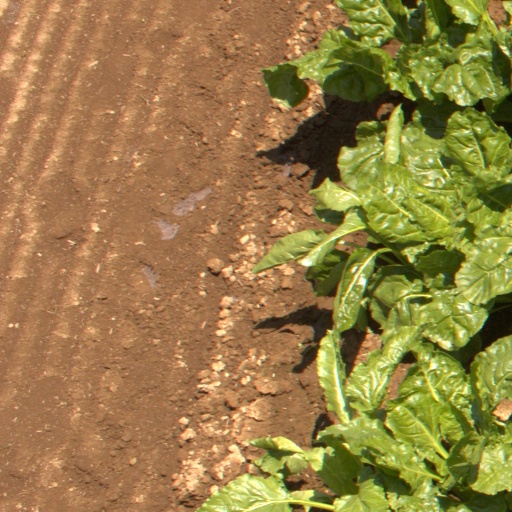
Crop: sugar beet